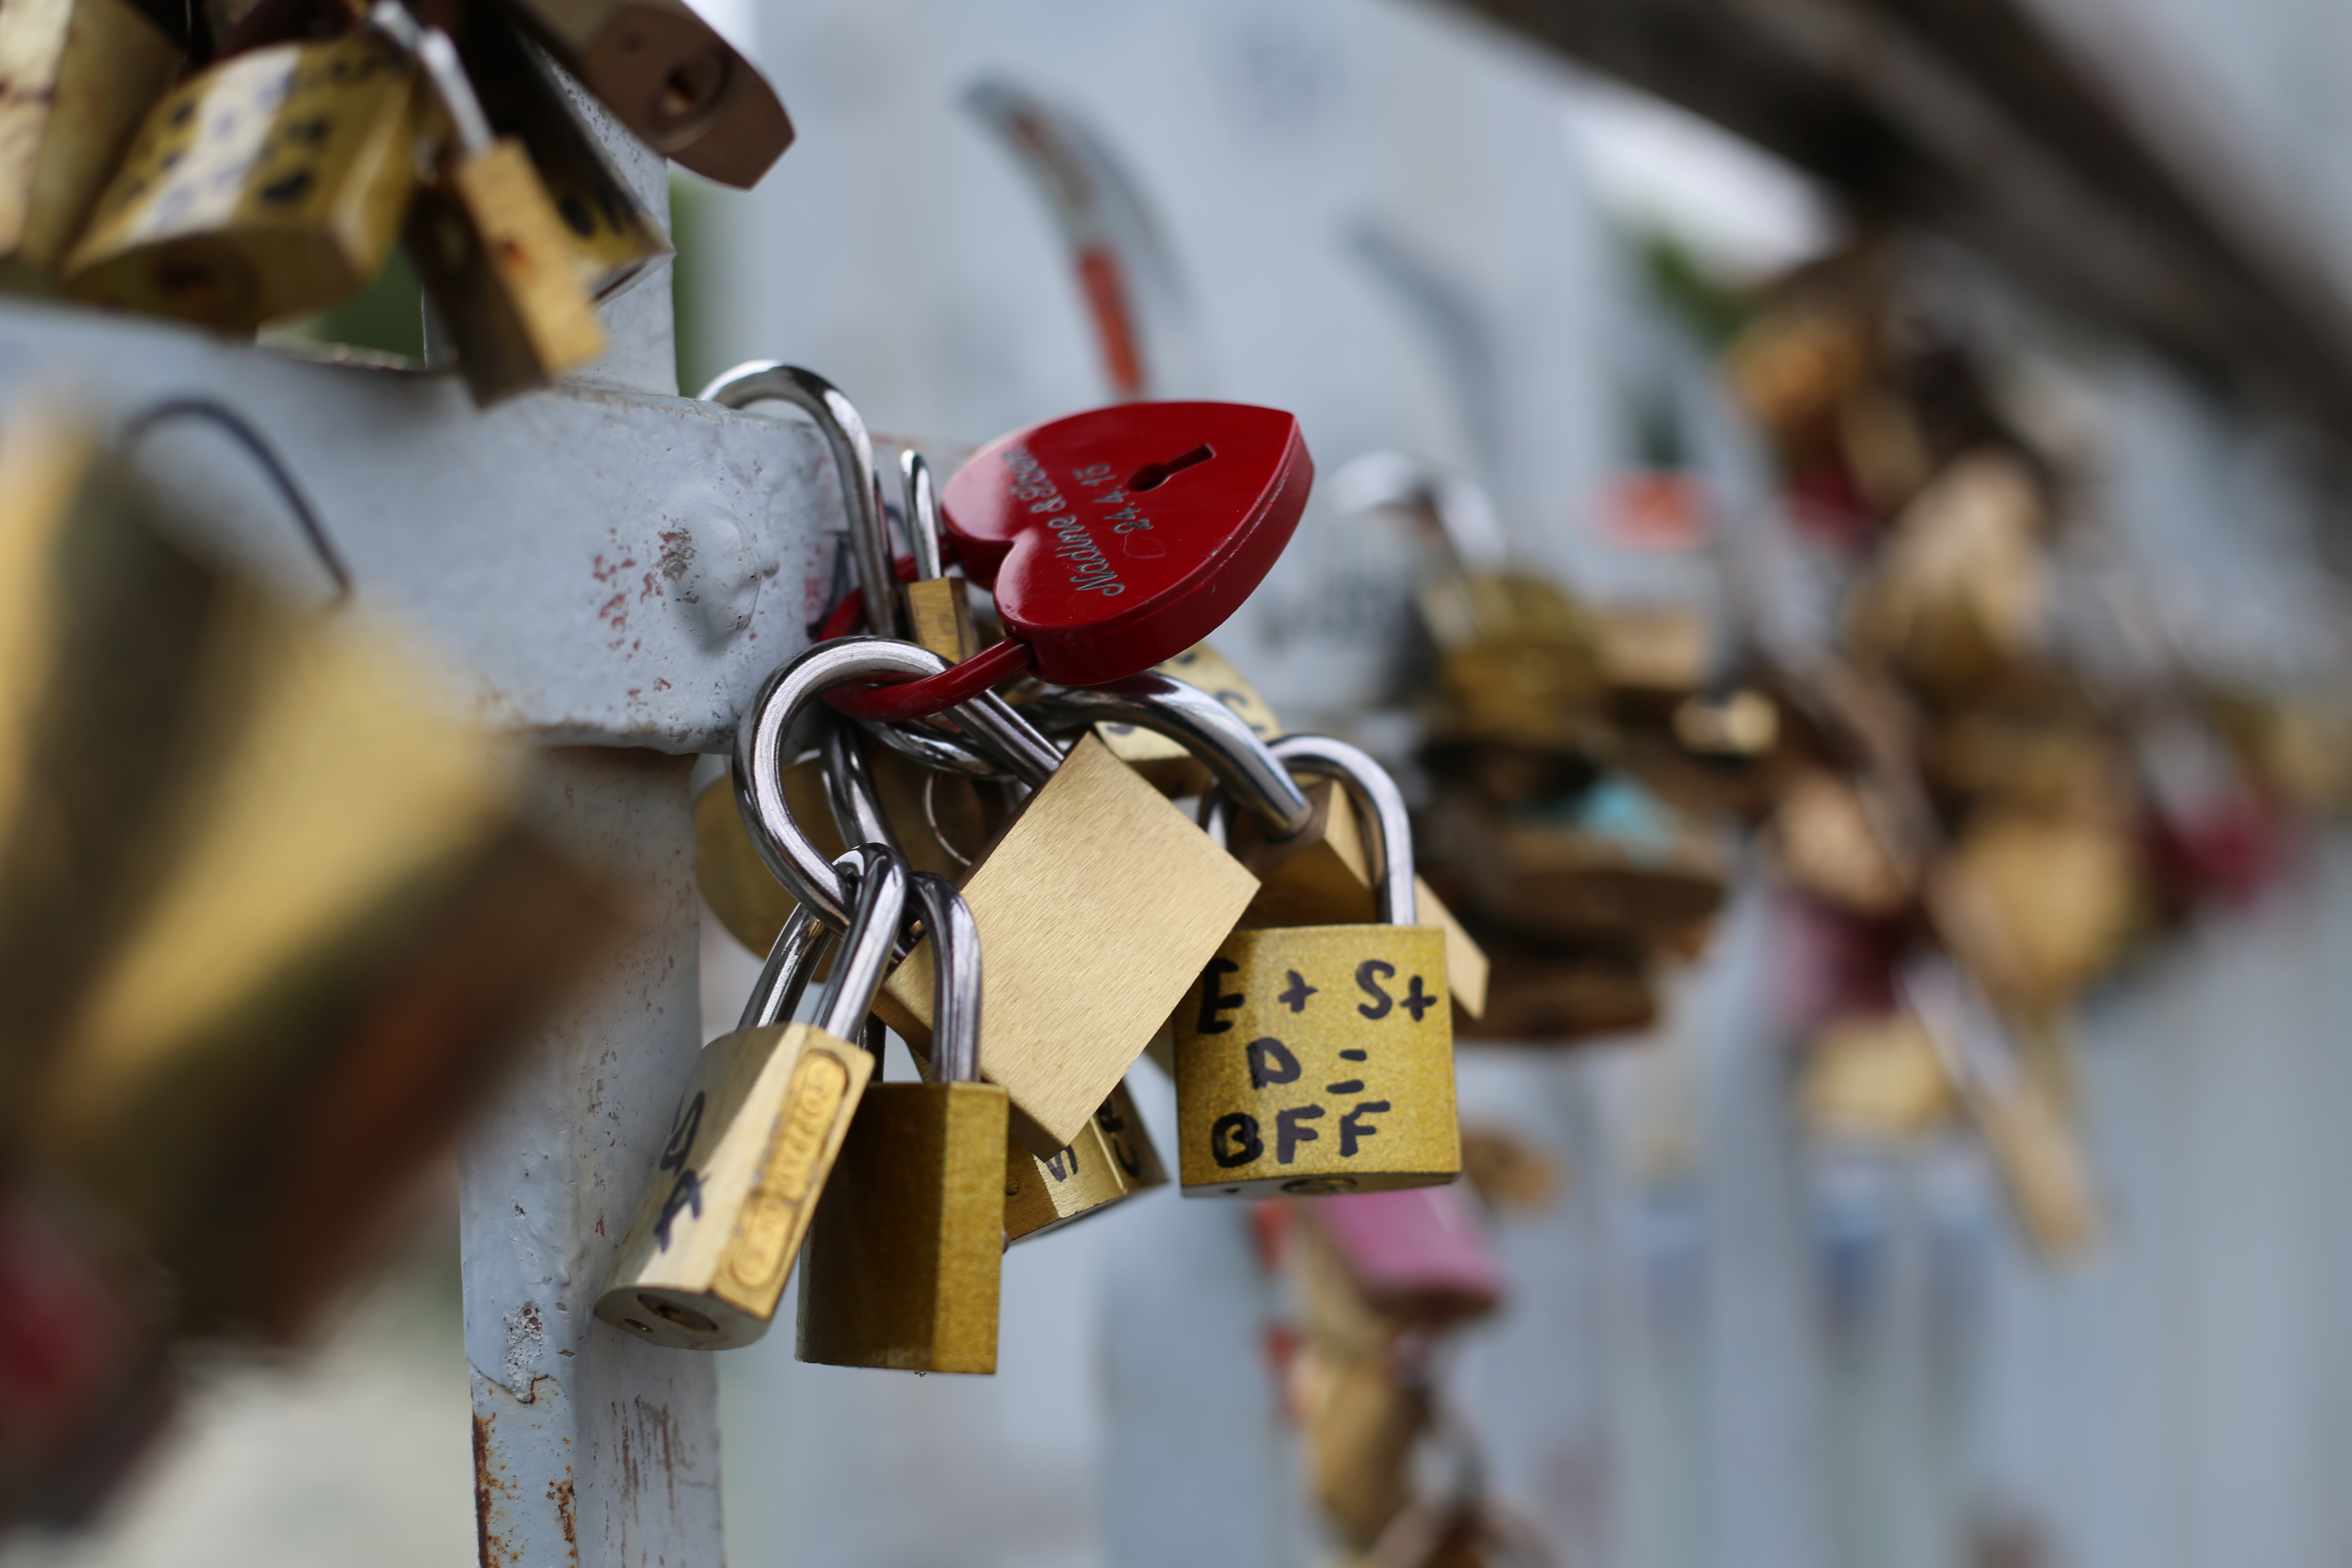
flower, love, spring, toy, lock, art bridge, the eternal